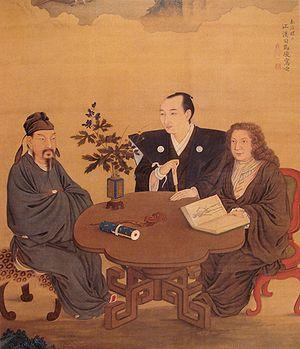
Shiba Kōkan, connu également sous le nom de Suzuki Harushige, est un peintre et un spécialiste de l'estampe japonaise de l'ère Edo, connu d'une part pour ses peintures de style occidental yō-ga, imitant le style, les méthodes, et les thèmes des peintures à l'huile néerlandaises qu'il signe du nom de Kōkan, et d'autre part pour ses estampes ukiyo-e, qui sont pour l'essentiel des copies des œuvres de Suzuki Harunobu, qu'il signe alors du nom de Harushige.
La peinture japonaise, l'un des plus anciens et des plus raffinés des arts visuels japonais, comprend une grande variété de genres et de styles. Comme c'est le cas dans l'histoire des arts japonais en général, la longue histoire de la peinture japonaise présente à la fois la synthèse mais aussi la concurrence entre l'esthétique japonaise native et l'adaptation d'idées importées, principalement de la peinture chinoise, particulièrement influente dans un certain nombre de domaines.
Une figure allégorique nationale est l'anthropomorphisme d'une nation visant à la représenter sous la forme d'un personnage. Elle peut être utilisée autant en caricature qu'en propagande.
Les Rangaku sont une discipline d'analyses développées par le Japon lors de ses contacts avec les Hollandais de l'île de Dejima, par le biais desquelles il a pu découvrir les technologies et la médecine du monde occidental à une époque où le pays était replié sur lui-même, fermé aux étrangers, de 1641 à 1853, en raison de la politique isolationniste du shogunat Tokugawa.